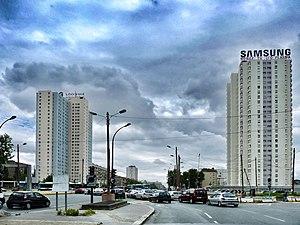
La porte de la Chapelle à Paris, vue du côté extérieur
La Tour Super Chapelle est un gratte-ciel parisien, situé 100, rue de la Chapelle.
Doc Gynéco, de son vrai nom Bruno Beausir, né le 10 mai 1974 à Clichy-sous-Bois, en Seine-Saint-Denis, est un auteur-compositeur-interprète, chanteur, rappeur et producteur français originaire du 18ᵉ arrondissement de Paris. Il est dans une moindre mesure directeur artistique, chroniqueur de télévision et a été comédien.
La Tour La Sablière est un gratte-ciel parisien, situé 93, rue de la Chapelle, construite pour le compte du bailleur social ICF Habitat.